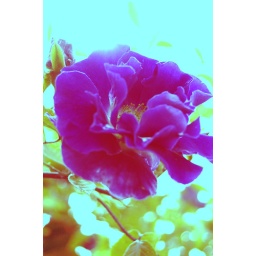
pink flower in my garden, edit